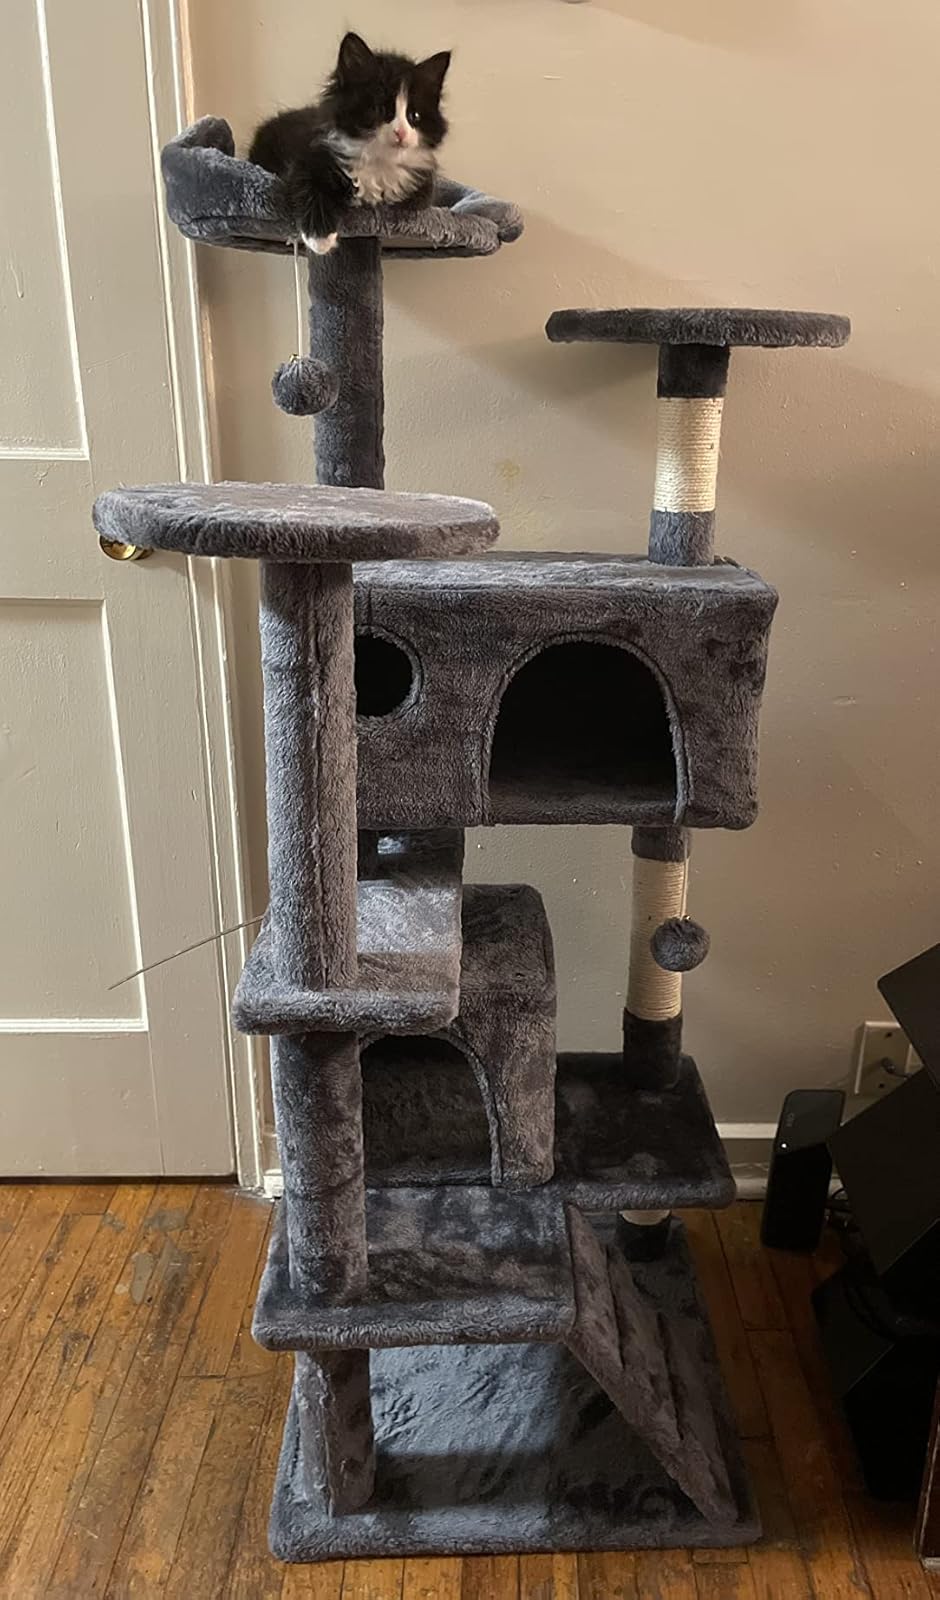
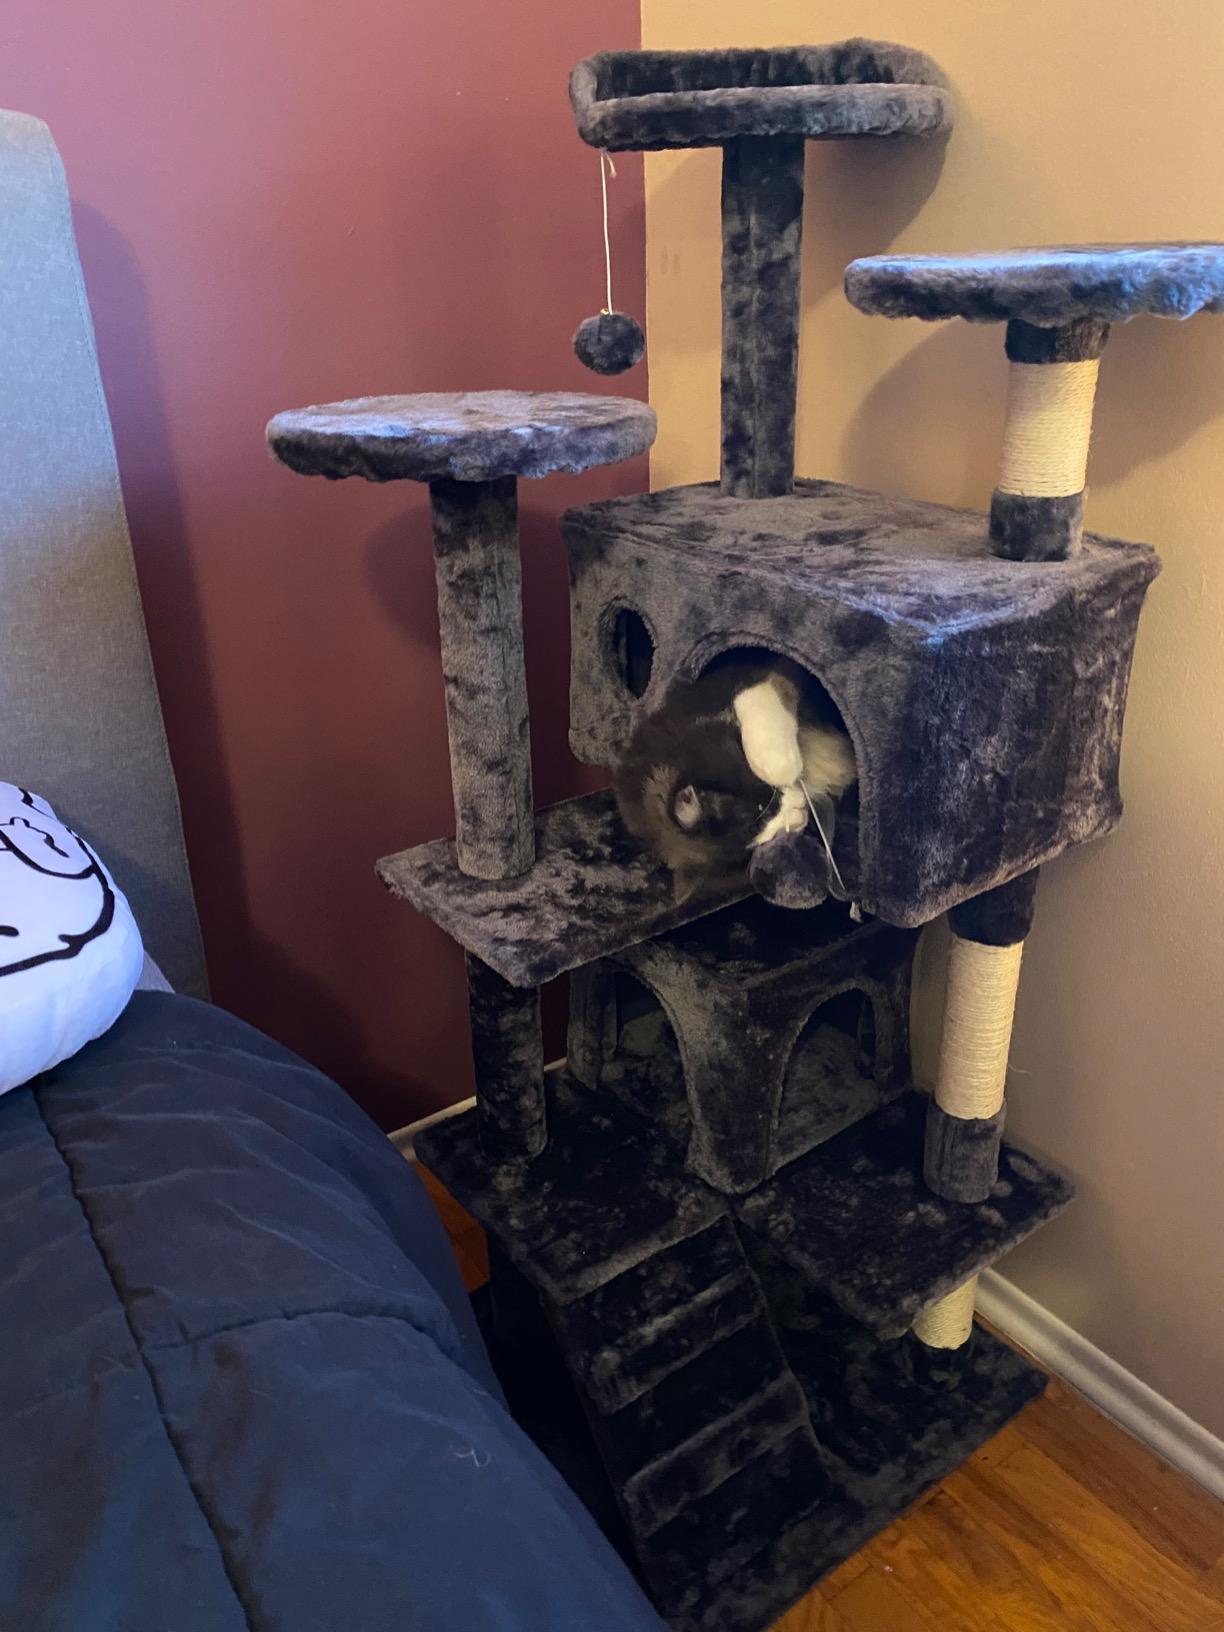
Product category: items_cat tree
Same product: yes